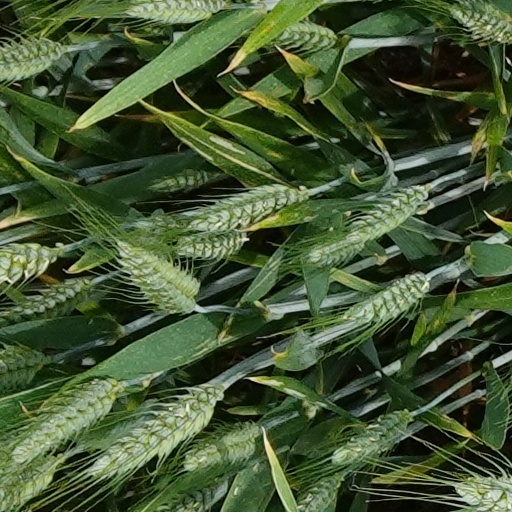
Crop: wheat